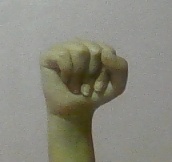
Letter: saad